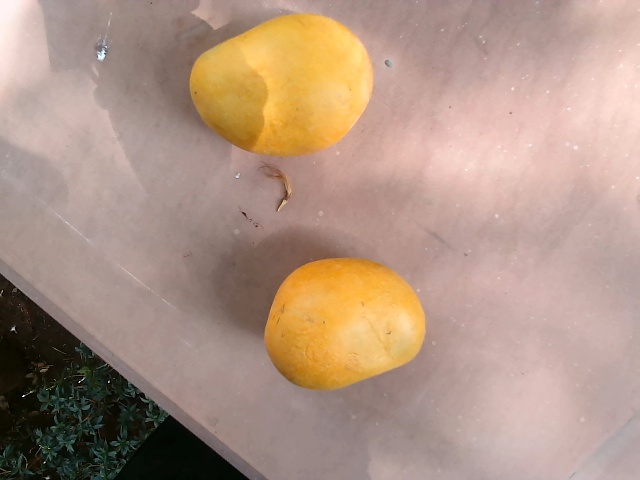
Label: Ripe_Mango